Boston Red Sox

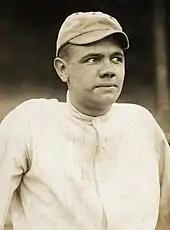
Babe Ruth in 1915

In 1906, Boston lost 105 games and finished last in the league. In December 1907, Taylor proposed that the Boston Americans name change to the Boston Red Sox.